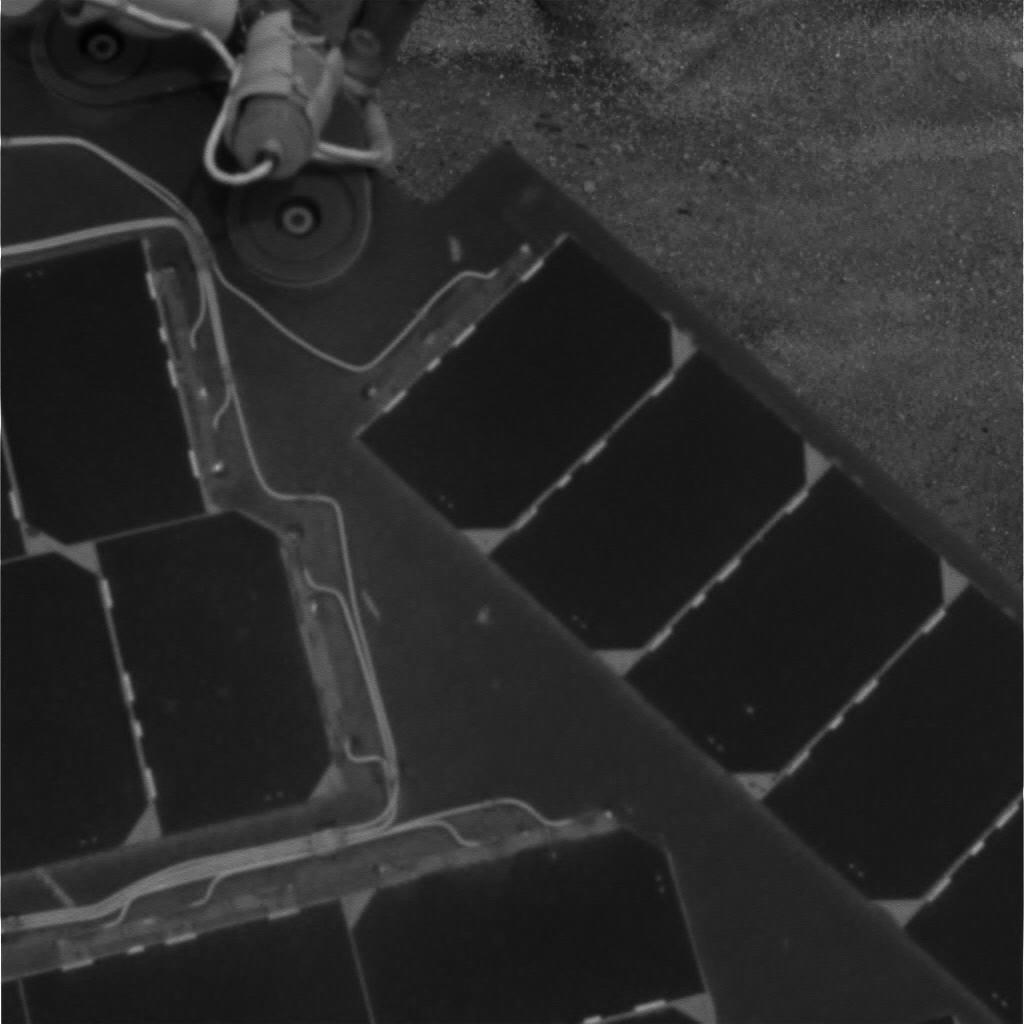
Surface features visible: Rover Deck, Clasts, Soil, Spherules, Nearby Surface, Rover Parts